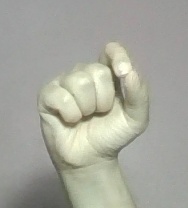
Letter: fa